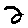
Label: 2